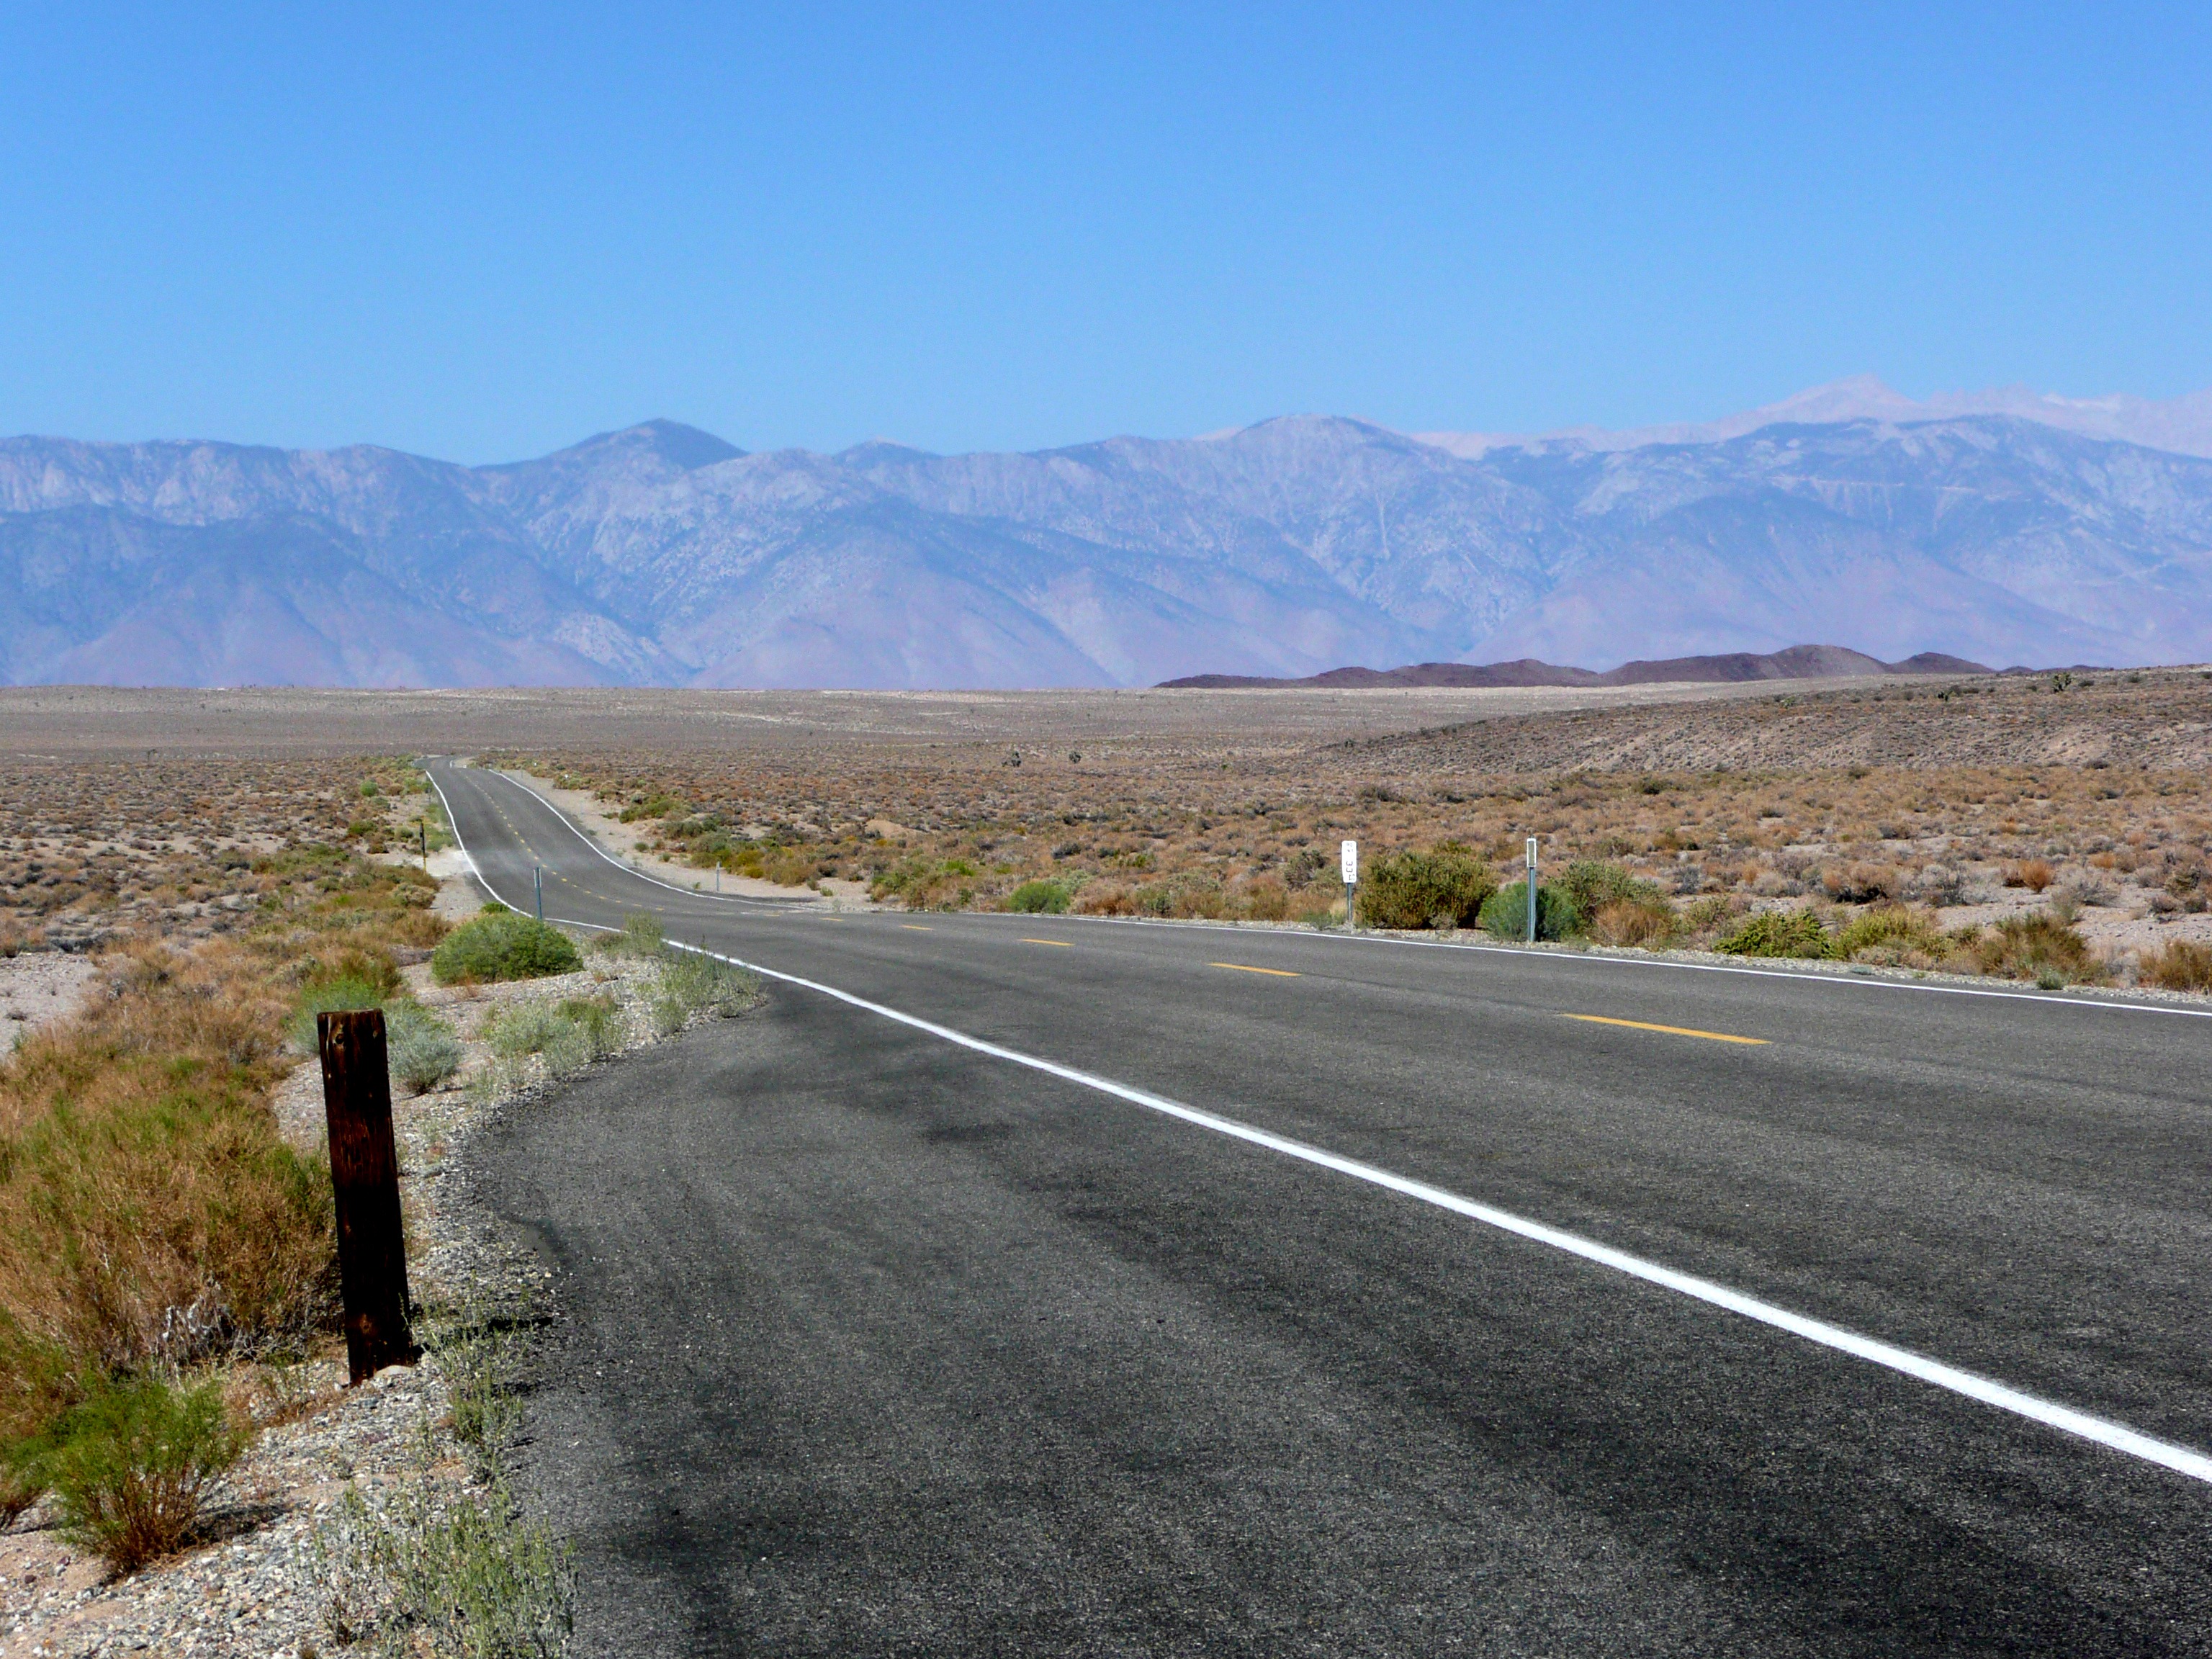
landscape, nature, sand, mountain, road, trail, hill, desert, highway, valley, mountain range, asphalt, dirt road, dry, scenery, usa, endless, california, ridge, plain, erosion, road trip, rocks, mountains, infrastructure, hot, plateau, death valley, paved, mountain pass, mountainous landforms, nonbuilding structure, controlled access highway, nationanl park